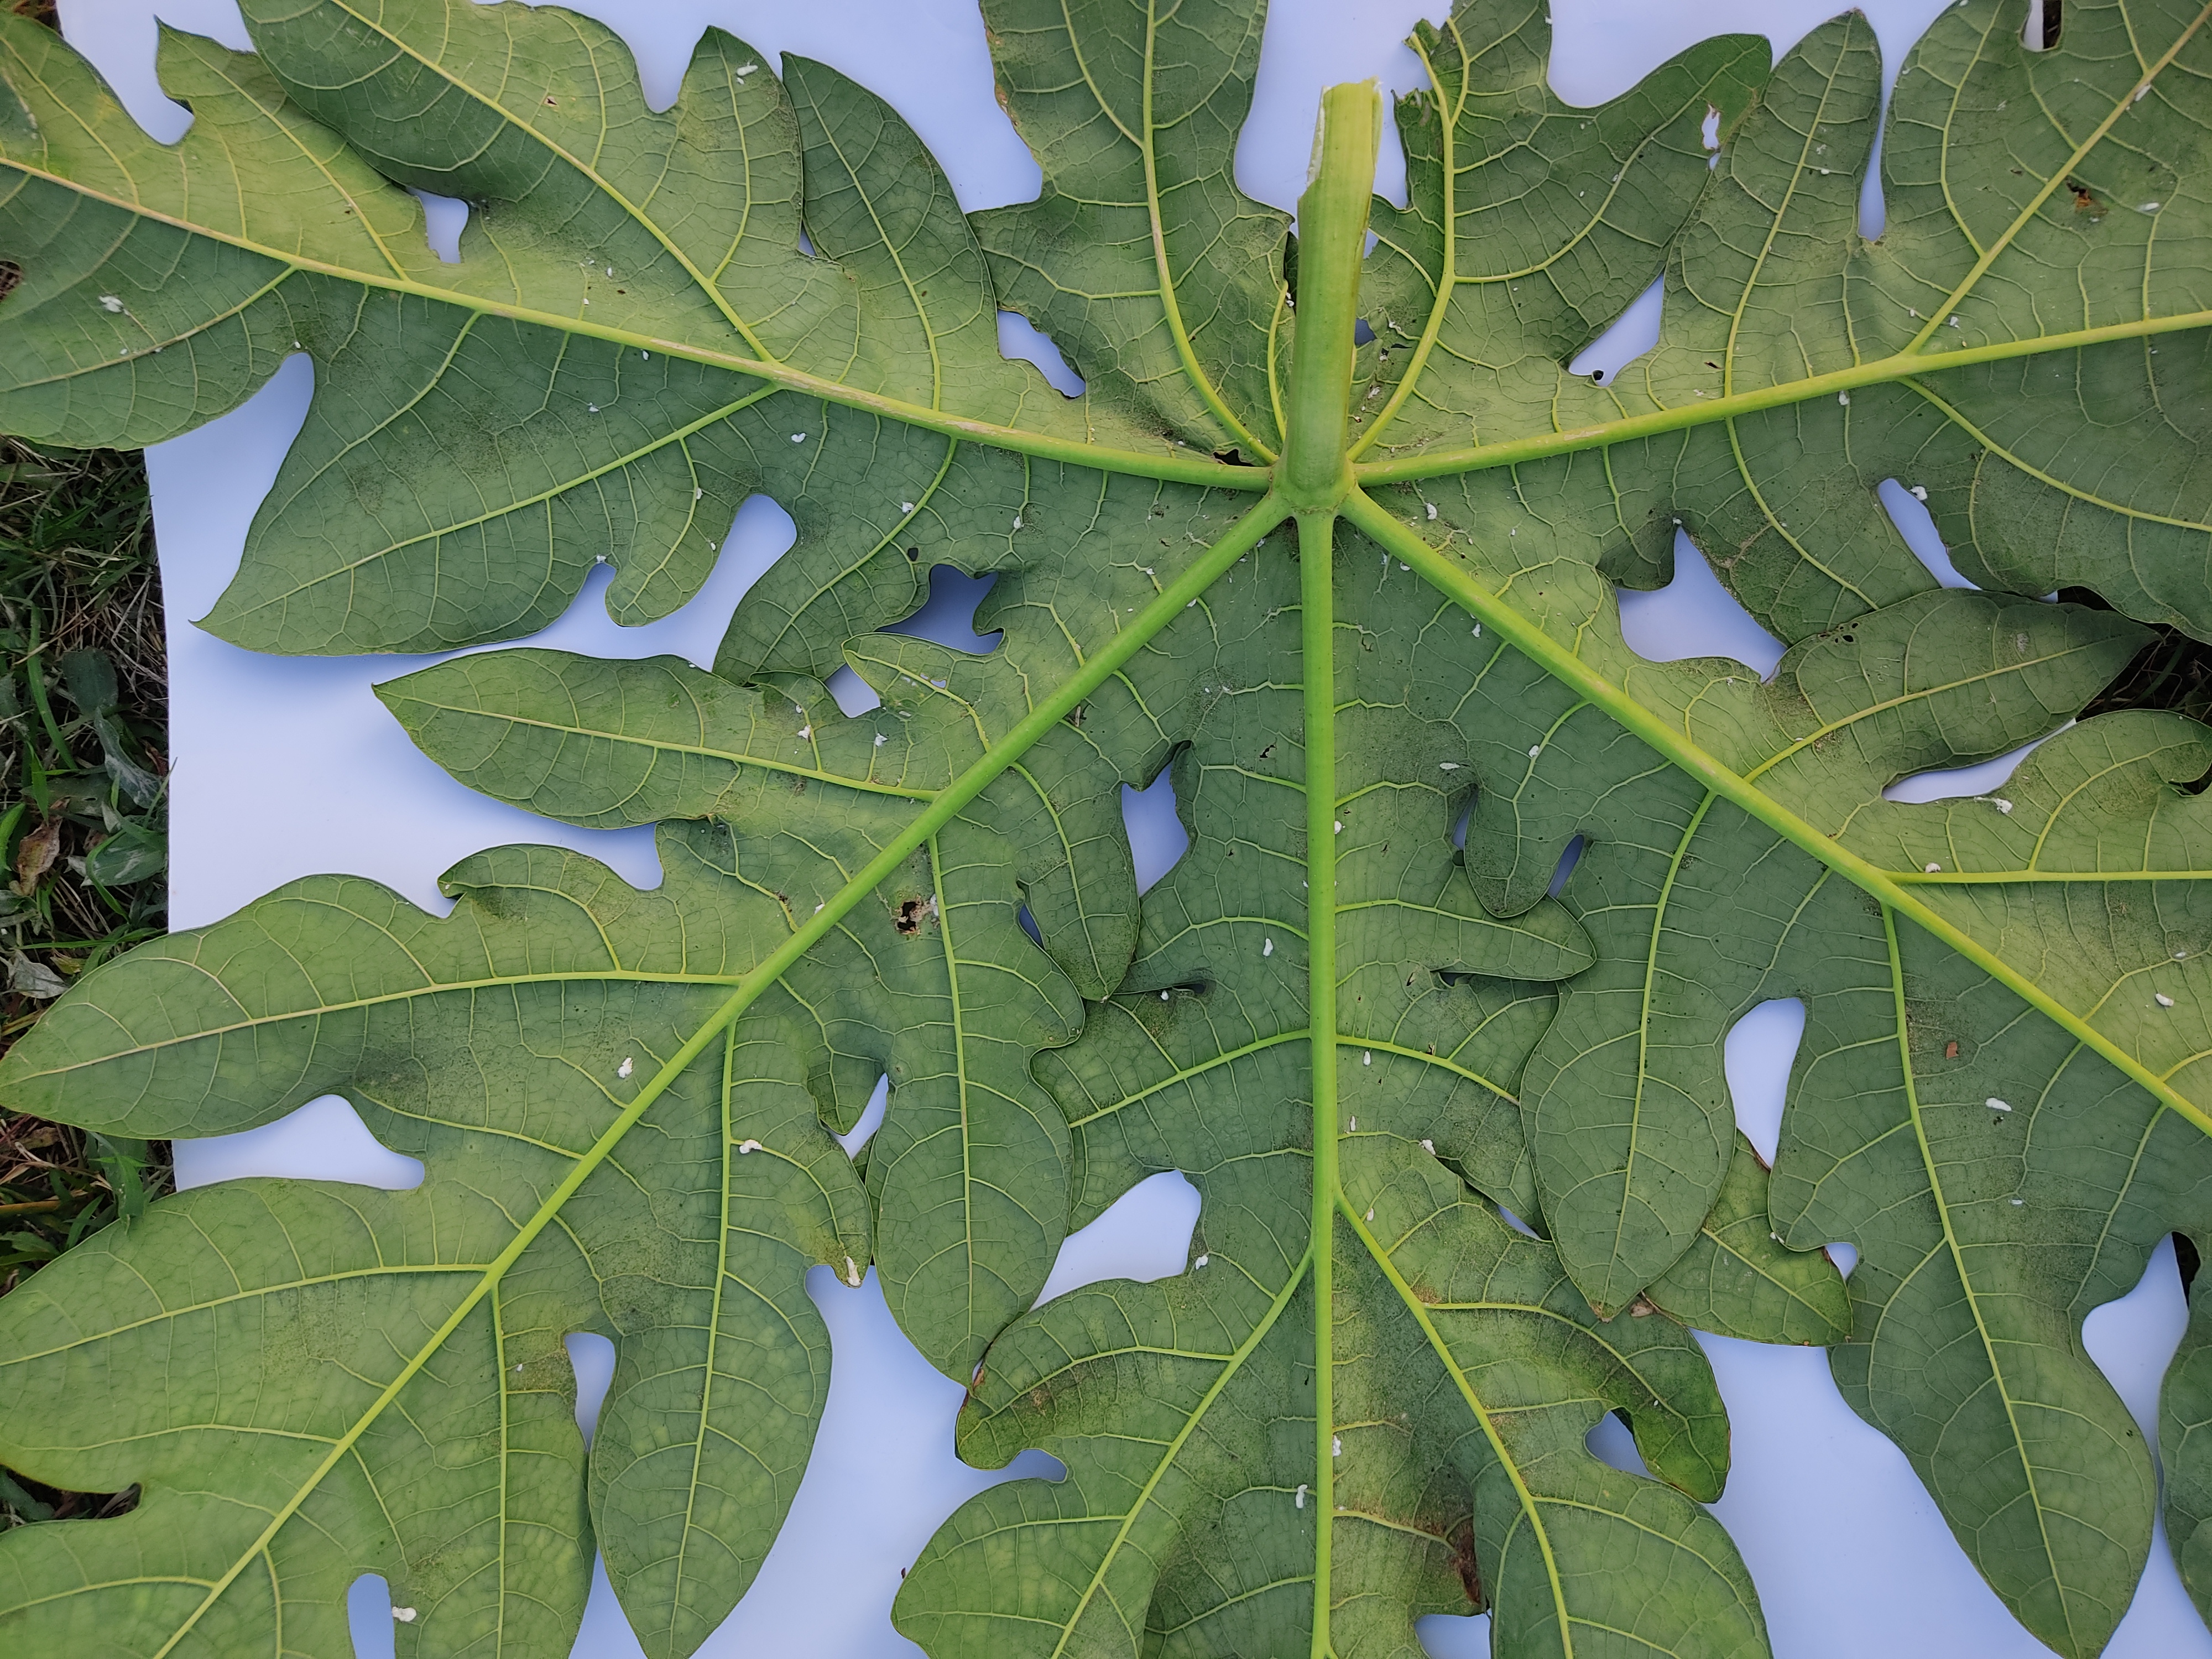
Label: Mealybug